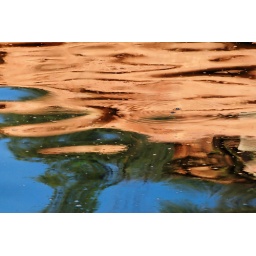
ripple patterns reflectiing canyon walls in water of Oak Creek